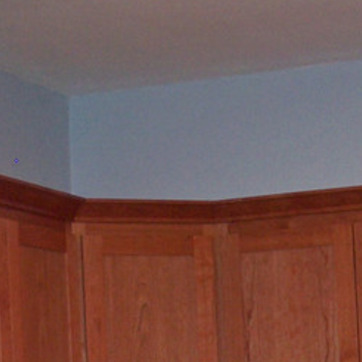
Material: painted